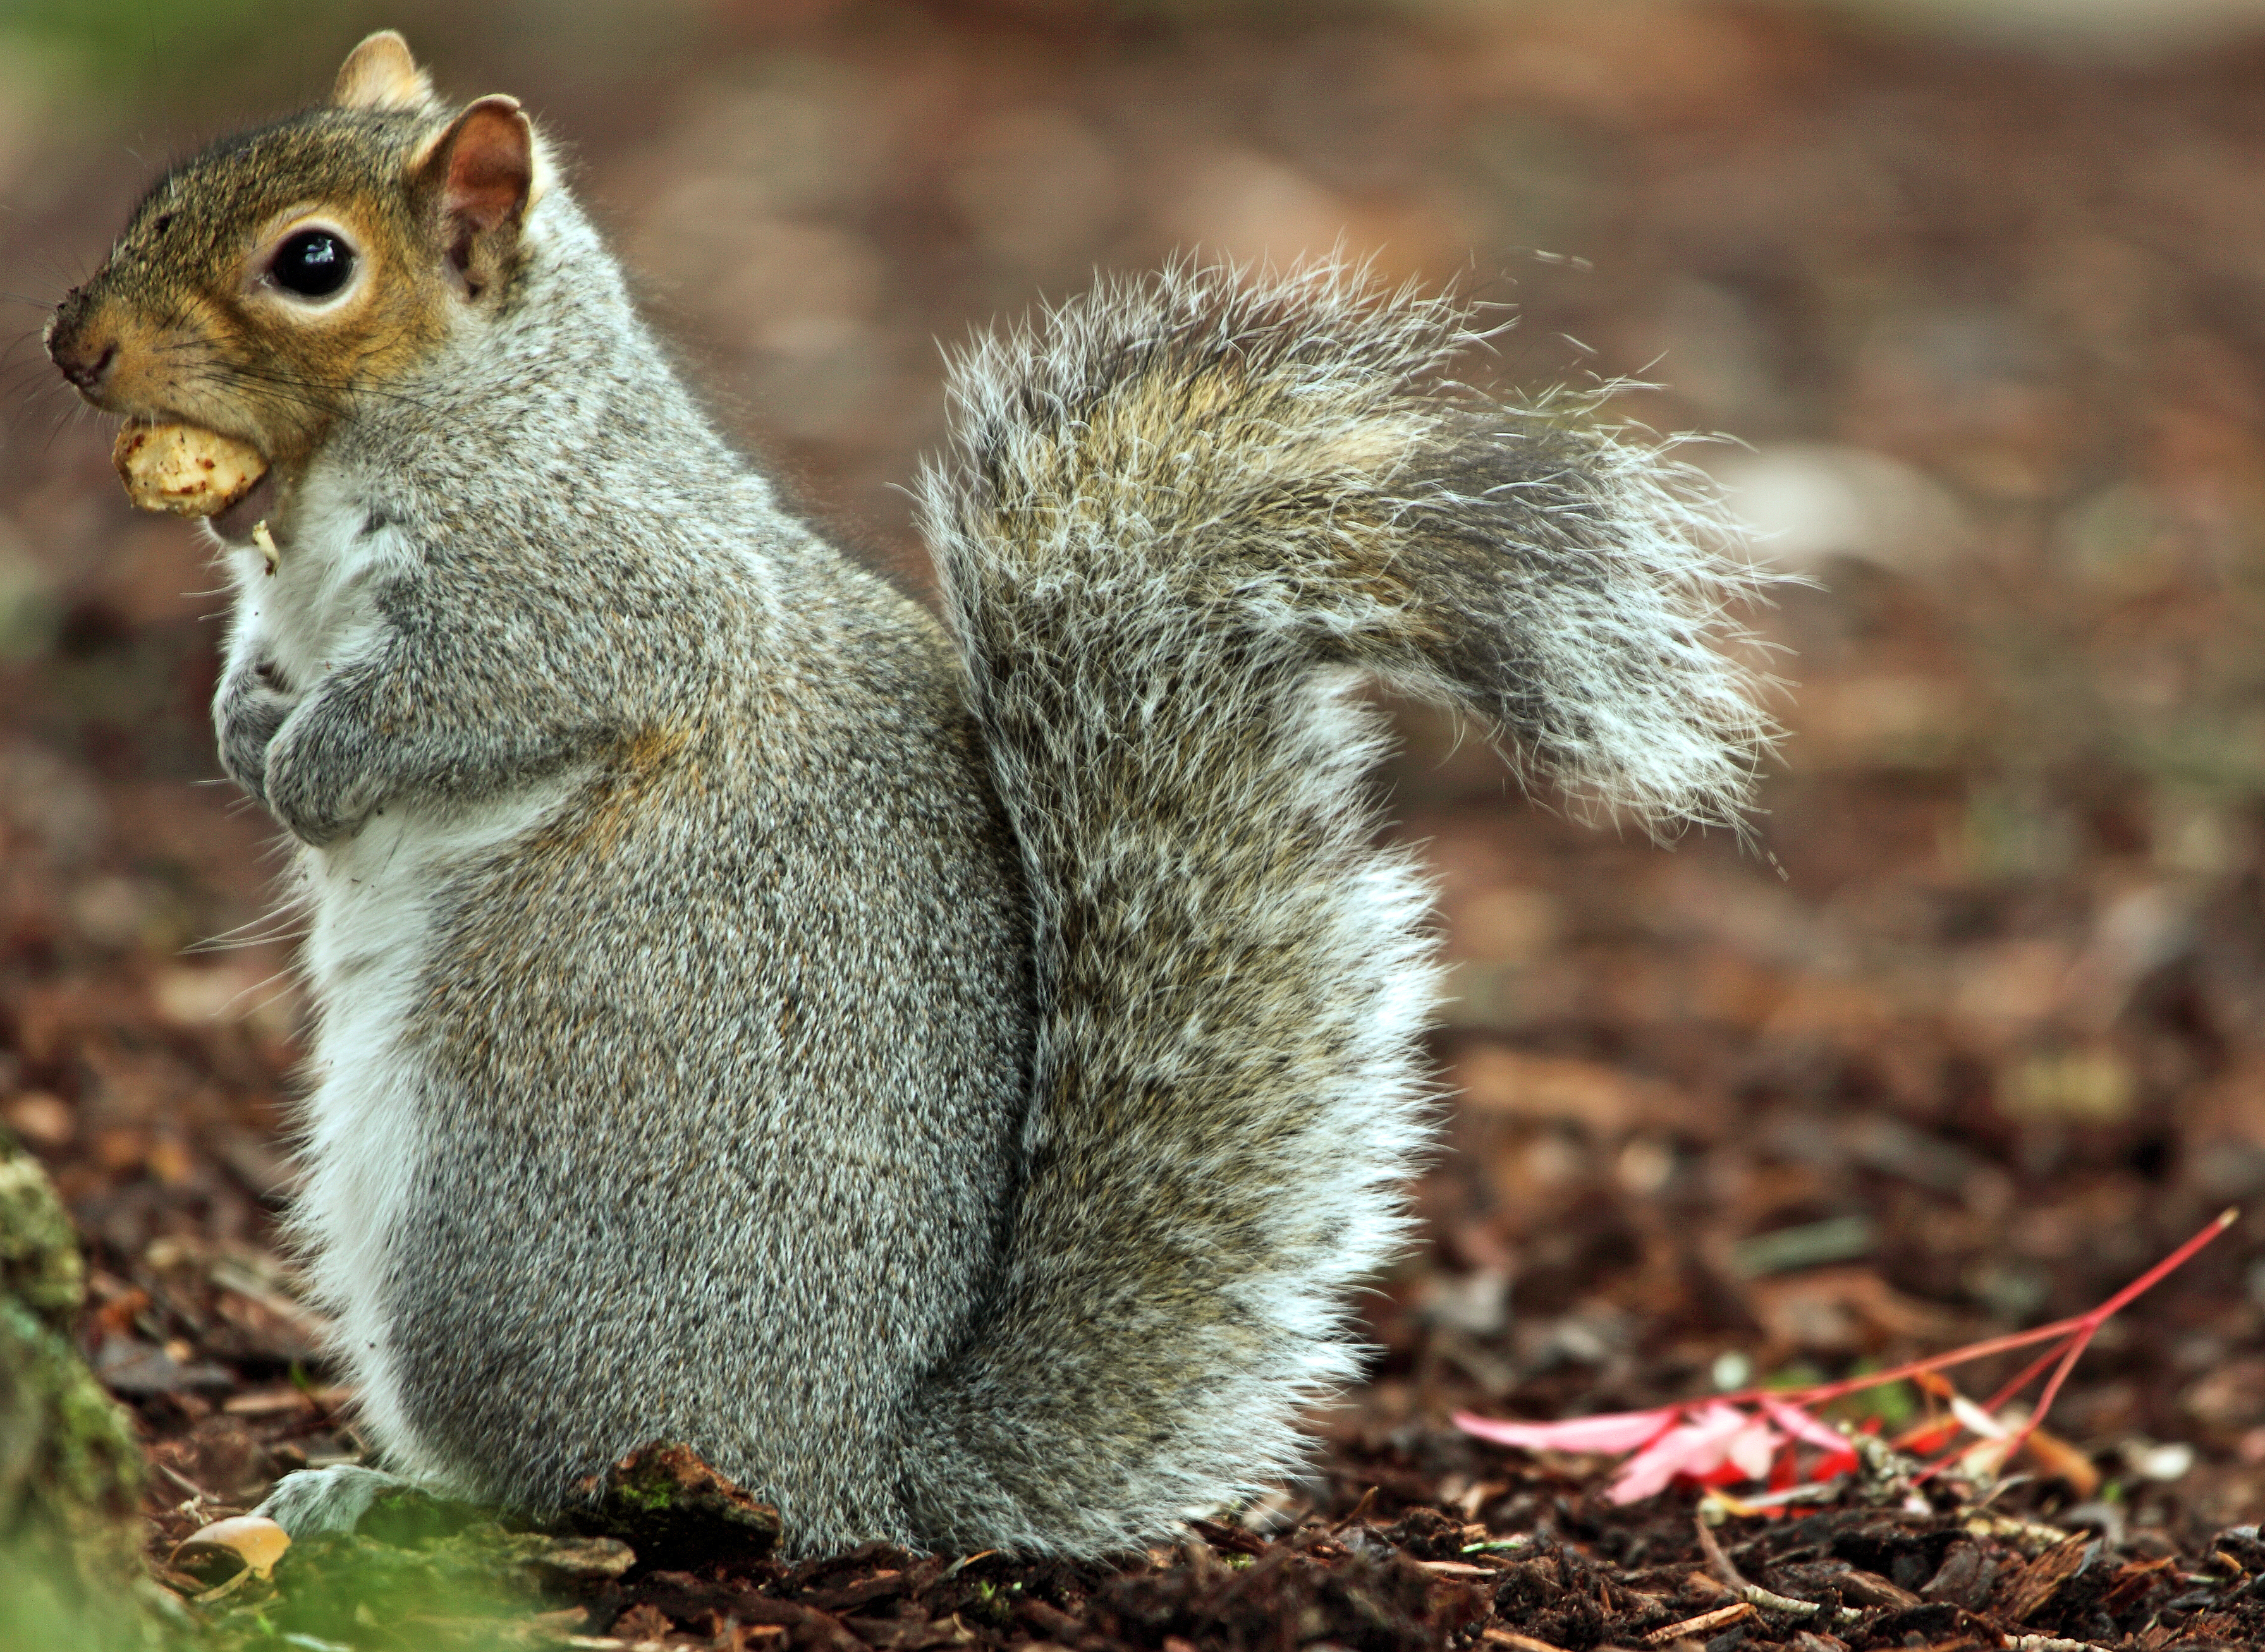
nature, creek, downtown, wildlife, canon, park, mammal, squirrel, nut, closeup, rodent, fauna, mouth, face, whiskers, eos, vertebrate, hospital, mark, ii, 5d, teeth, salem, oregon, ian, sane, pringle, fox squirrel